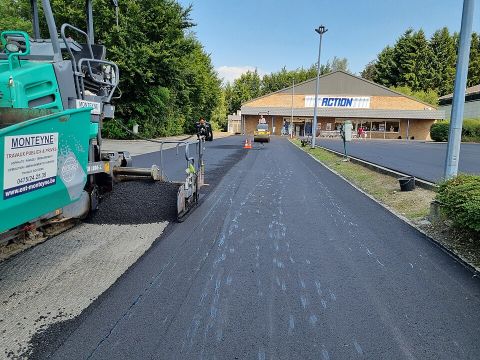
Road surface condition: damp